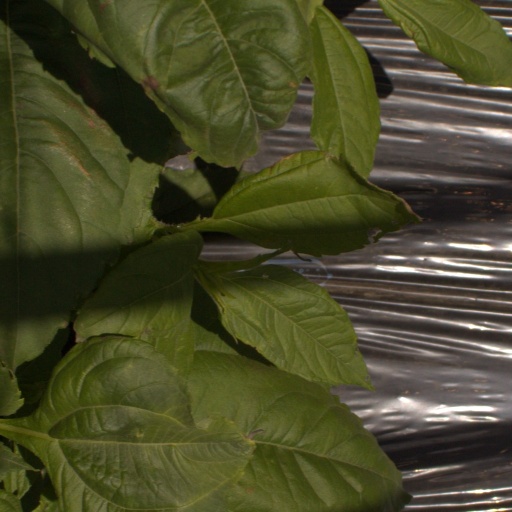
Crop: Jerusalem artichoke